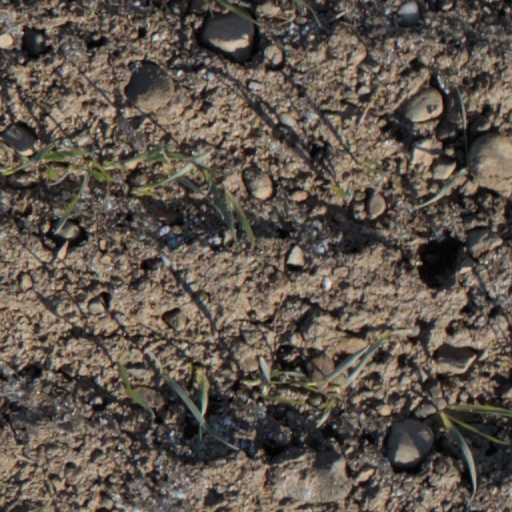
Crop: wheat